Kandidato

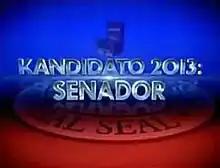
Title card in 2013

 is a Philippine television public affairs show broadcast by GMA Network. The show was focused on the 2010 Philippine presidential election and the 2013 Philippine Senate election. Hosted by Arnold Clavio, Malou Mangahas and Howie Severino, it premiered on March 3, 2010. The show concluded on May 2, 2013 with a total of 20 episodes.